Lord Alan Spencer-Churchill

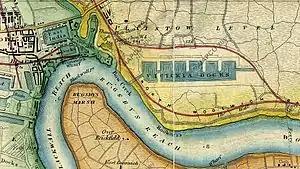
Victoria Docks 1872, showing the Thames Ironworks

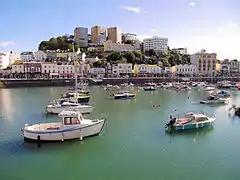
Torquay harbour with the Imperial Hotel on the hill

Unlike his two elder brothers, upon leaving the Army, Lord Alan eschewed a political career and chose instead, unusually for people of his class, to go into business. His association with Peter Rolt (1798-1882), merchant and Conservative MP for Greenwich, led to his involvement in international trade and to a number of company directorships, in the then burgeoning sectors of shipping and tourism. Among his interests were the importation of beef from Argentina as well as shipbuilding at the Thames Ironworks and Shipbuilding Company, and the establishment of freight transport networks, for example, through the British and South American Steam Navigation Company. He entered tourism through the hotel venture that was the new Imperial Hotel at Torquay.